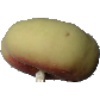
Label: Peach Flat 1